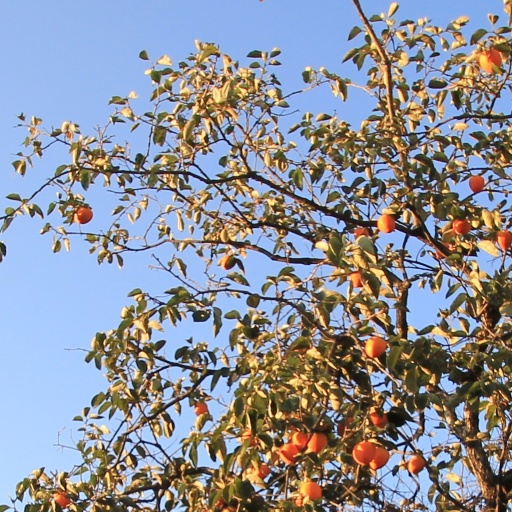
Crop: grape